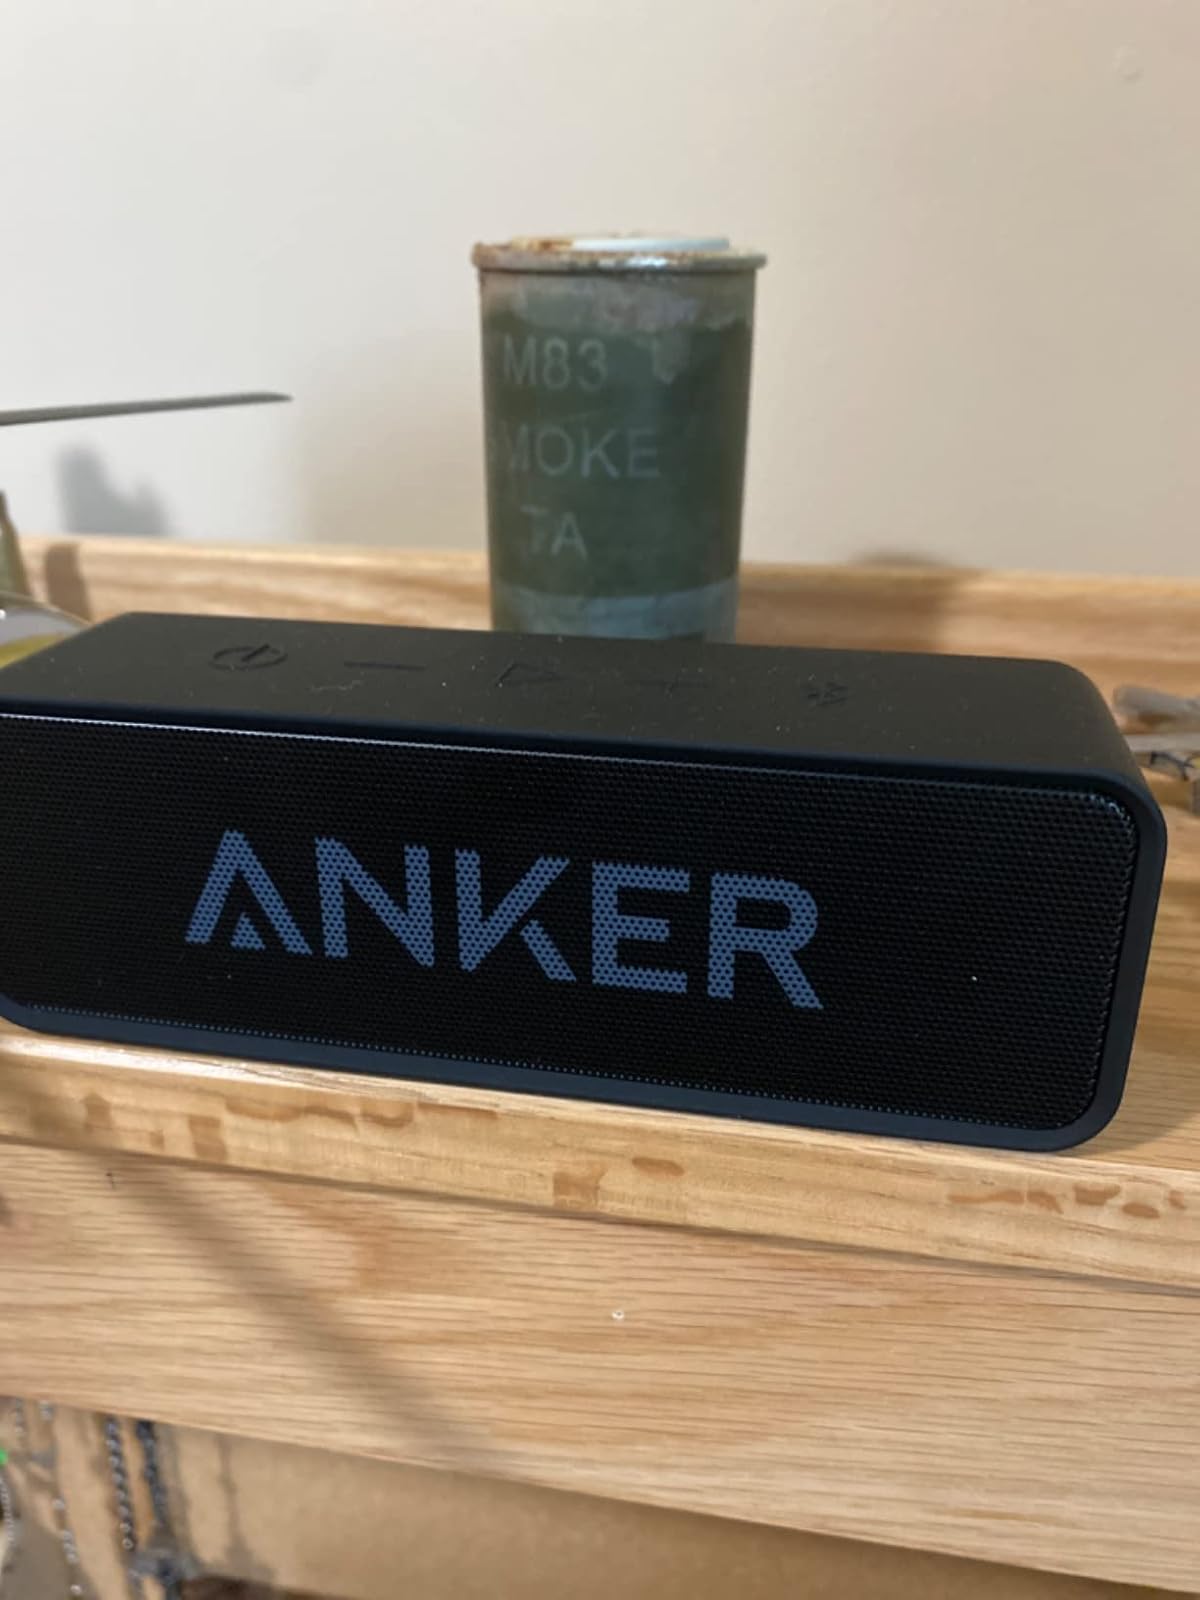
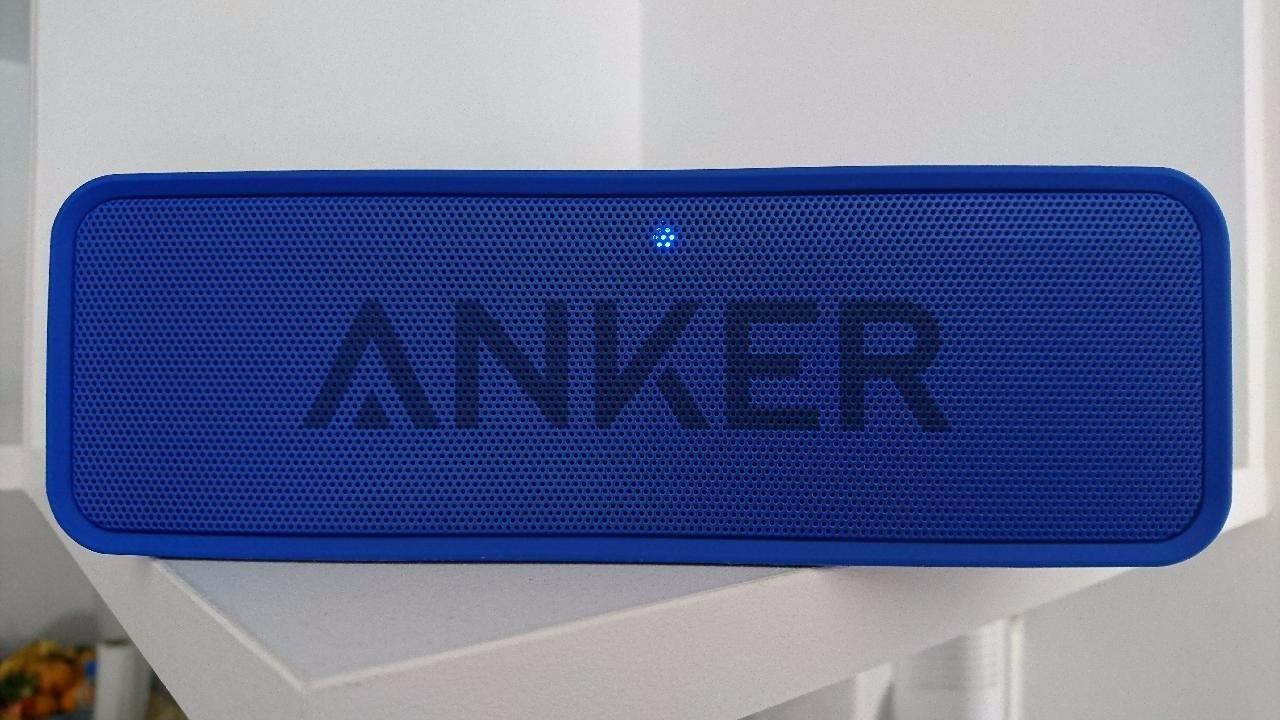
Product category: speaker
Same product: no